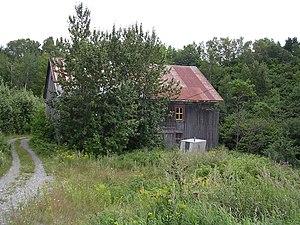
Moulin de Trois-Pistoles(Bas-Saint-Laurent, Québec). Moulin à eau
Le Moulin à eau de Trois-Pistoles est l'un des derniers moulins à eau du Québec au Canada.